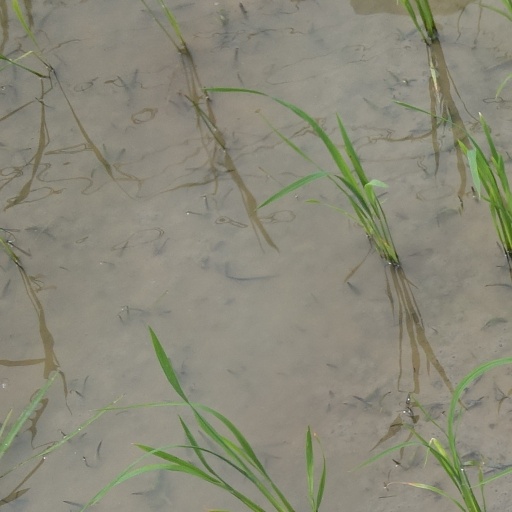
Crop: rice